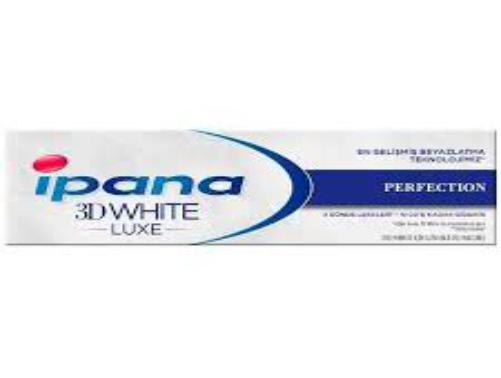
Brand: Ipana
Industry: Necessities